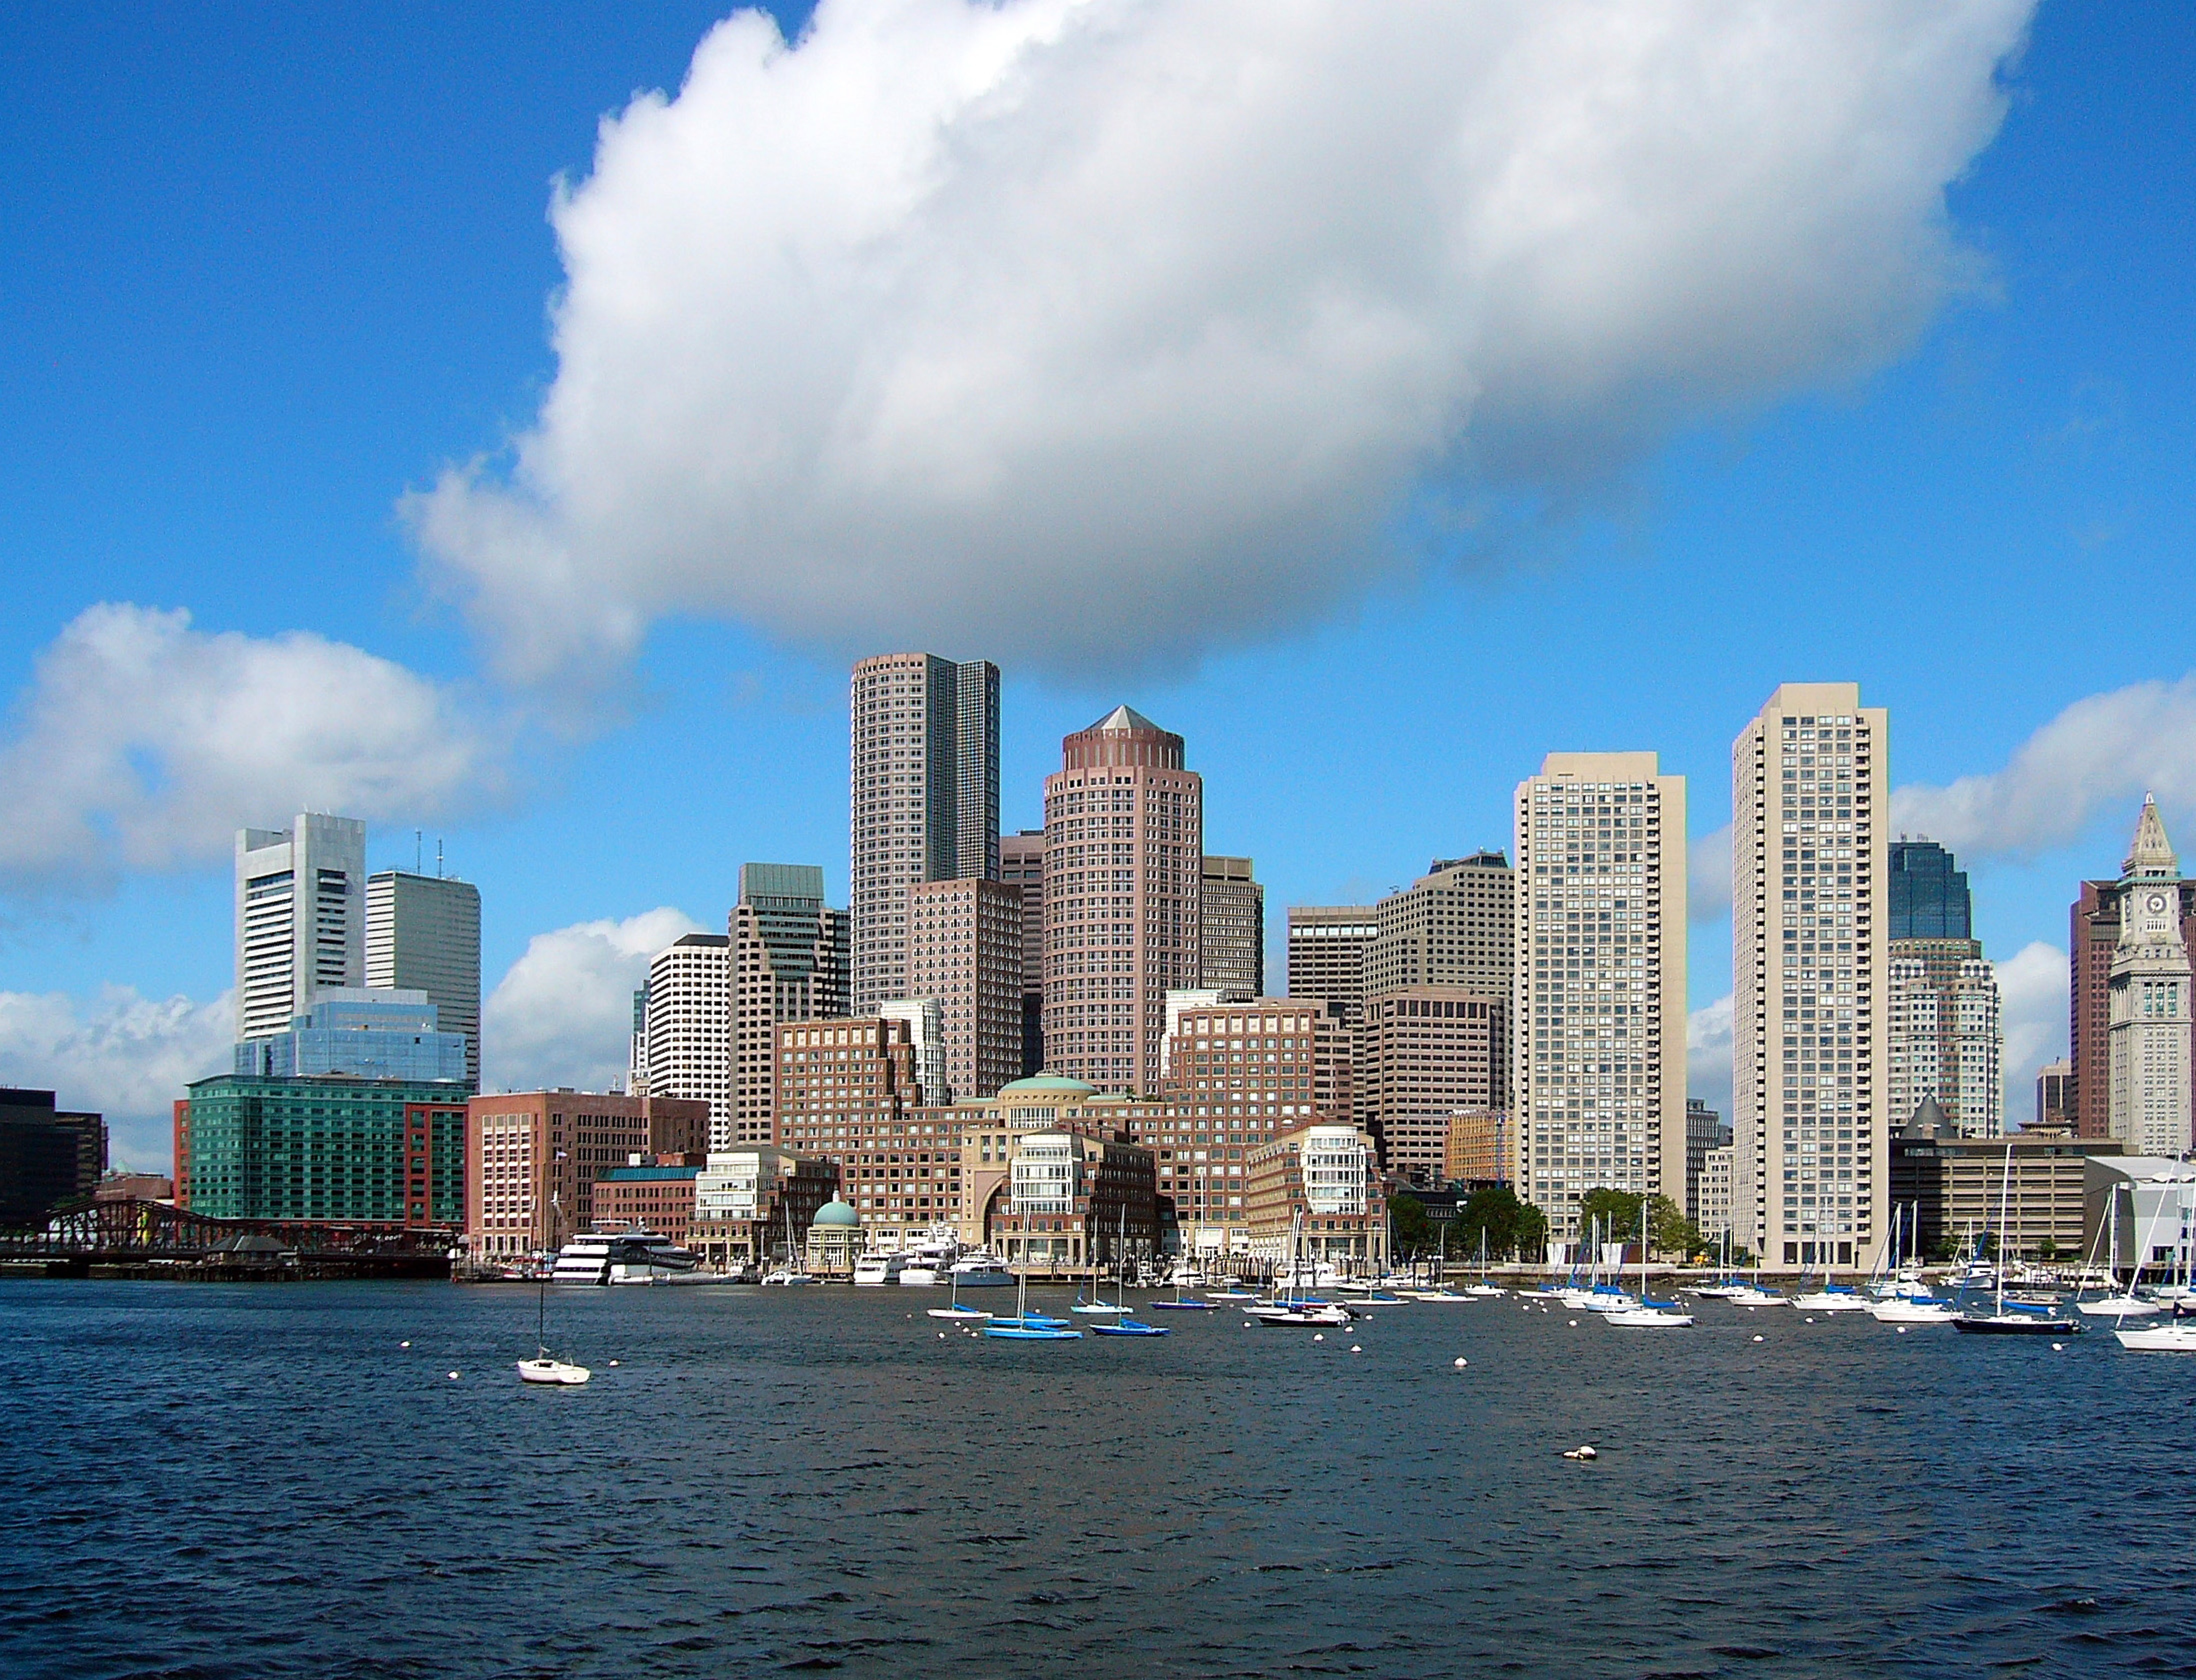
sea, coast, horizon, skyline, city, skyscraper, river, cityscape, downtown, vehicle, bay, harbor, marina, tower block, boston, skyscrapers, buildings, beautiful, metropolis, massachusetts, urban area, geographical feature, human settlement, metropolitan area, water outside